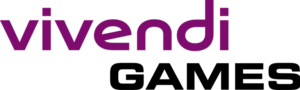
Vivendi Games était une société américaine, filiale du groupe français Vivendi, qui développait, éditait, et publiait des jeux vidéo. Créée en 2001 par fusion des entités jeux vidéo de Vivendi et de Seagram, elle était située à Los Angeles, et comprenait plus de 3 400 employés répartis dans 4 divisions de développement distinctes. Son président au moment de la disparition est Robert Kotick. L'entreprise était sur le devant de la scène des abonnements basés sur les jeux en ligne massivement multijoueur.